War Room (film)

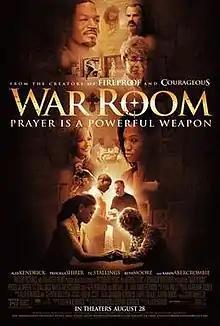
Theatrical release poster

War Room is a 2015 American Christian drama film directed by Alex Kendrick and written by him and Stephen Kendrick. It is the Kendrick brothers' fifth film and their first through their subsidiary, Kendrick Brothers Productions. The film was produced by Provident Films, Affirm Films and TriStar Pictures in partnership with the Kendrick brothers. The film stars Priscilla Shirer, T.C. Stallings, Karen Abercrombie, Alex Kendrick, and Michael Jr.